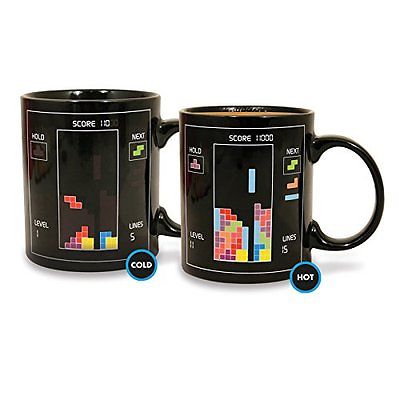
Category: mug